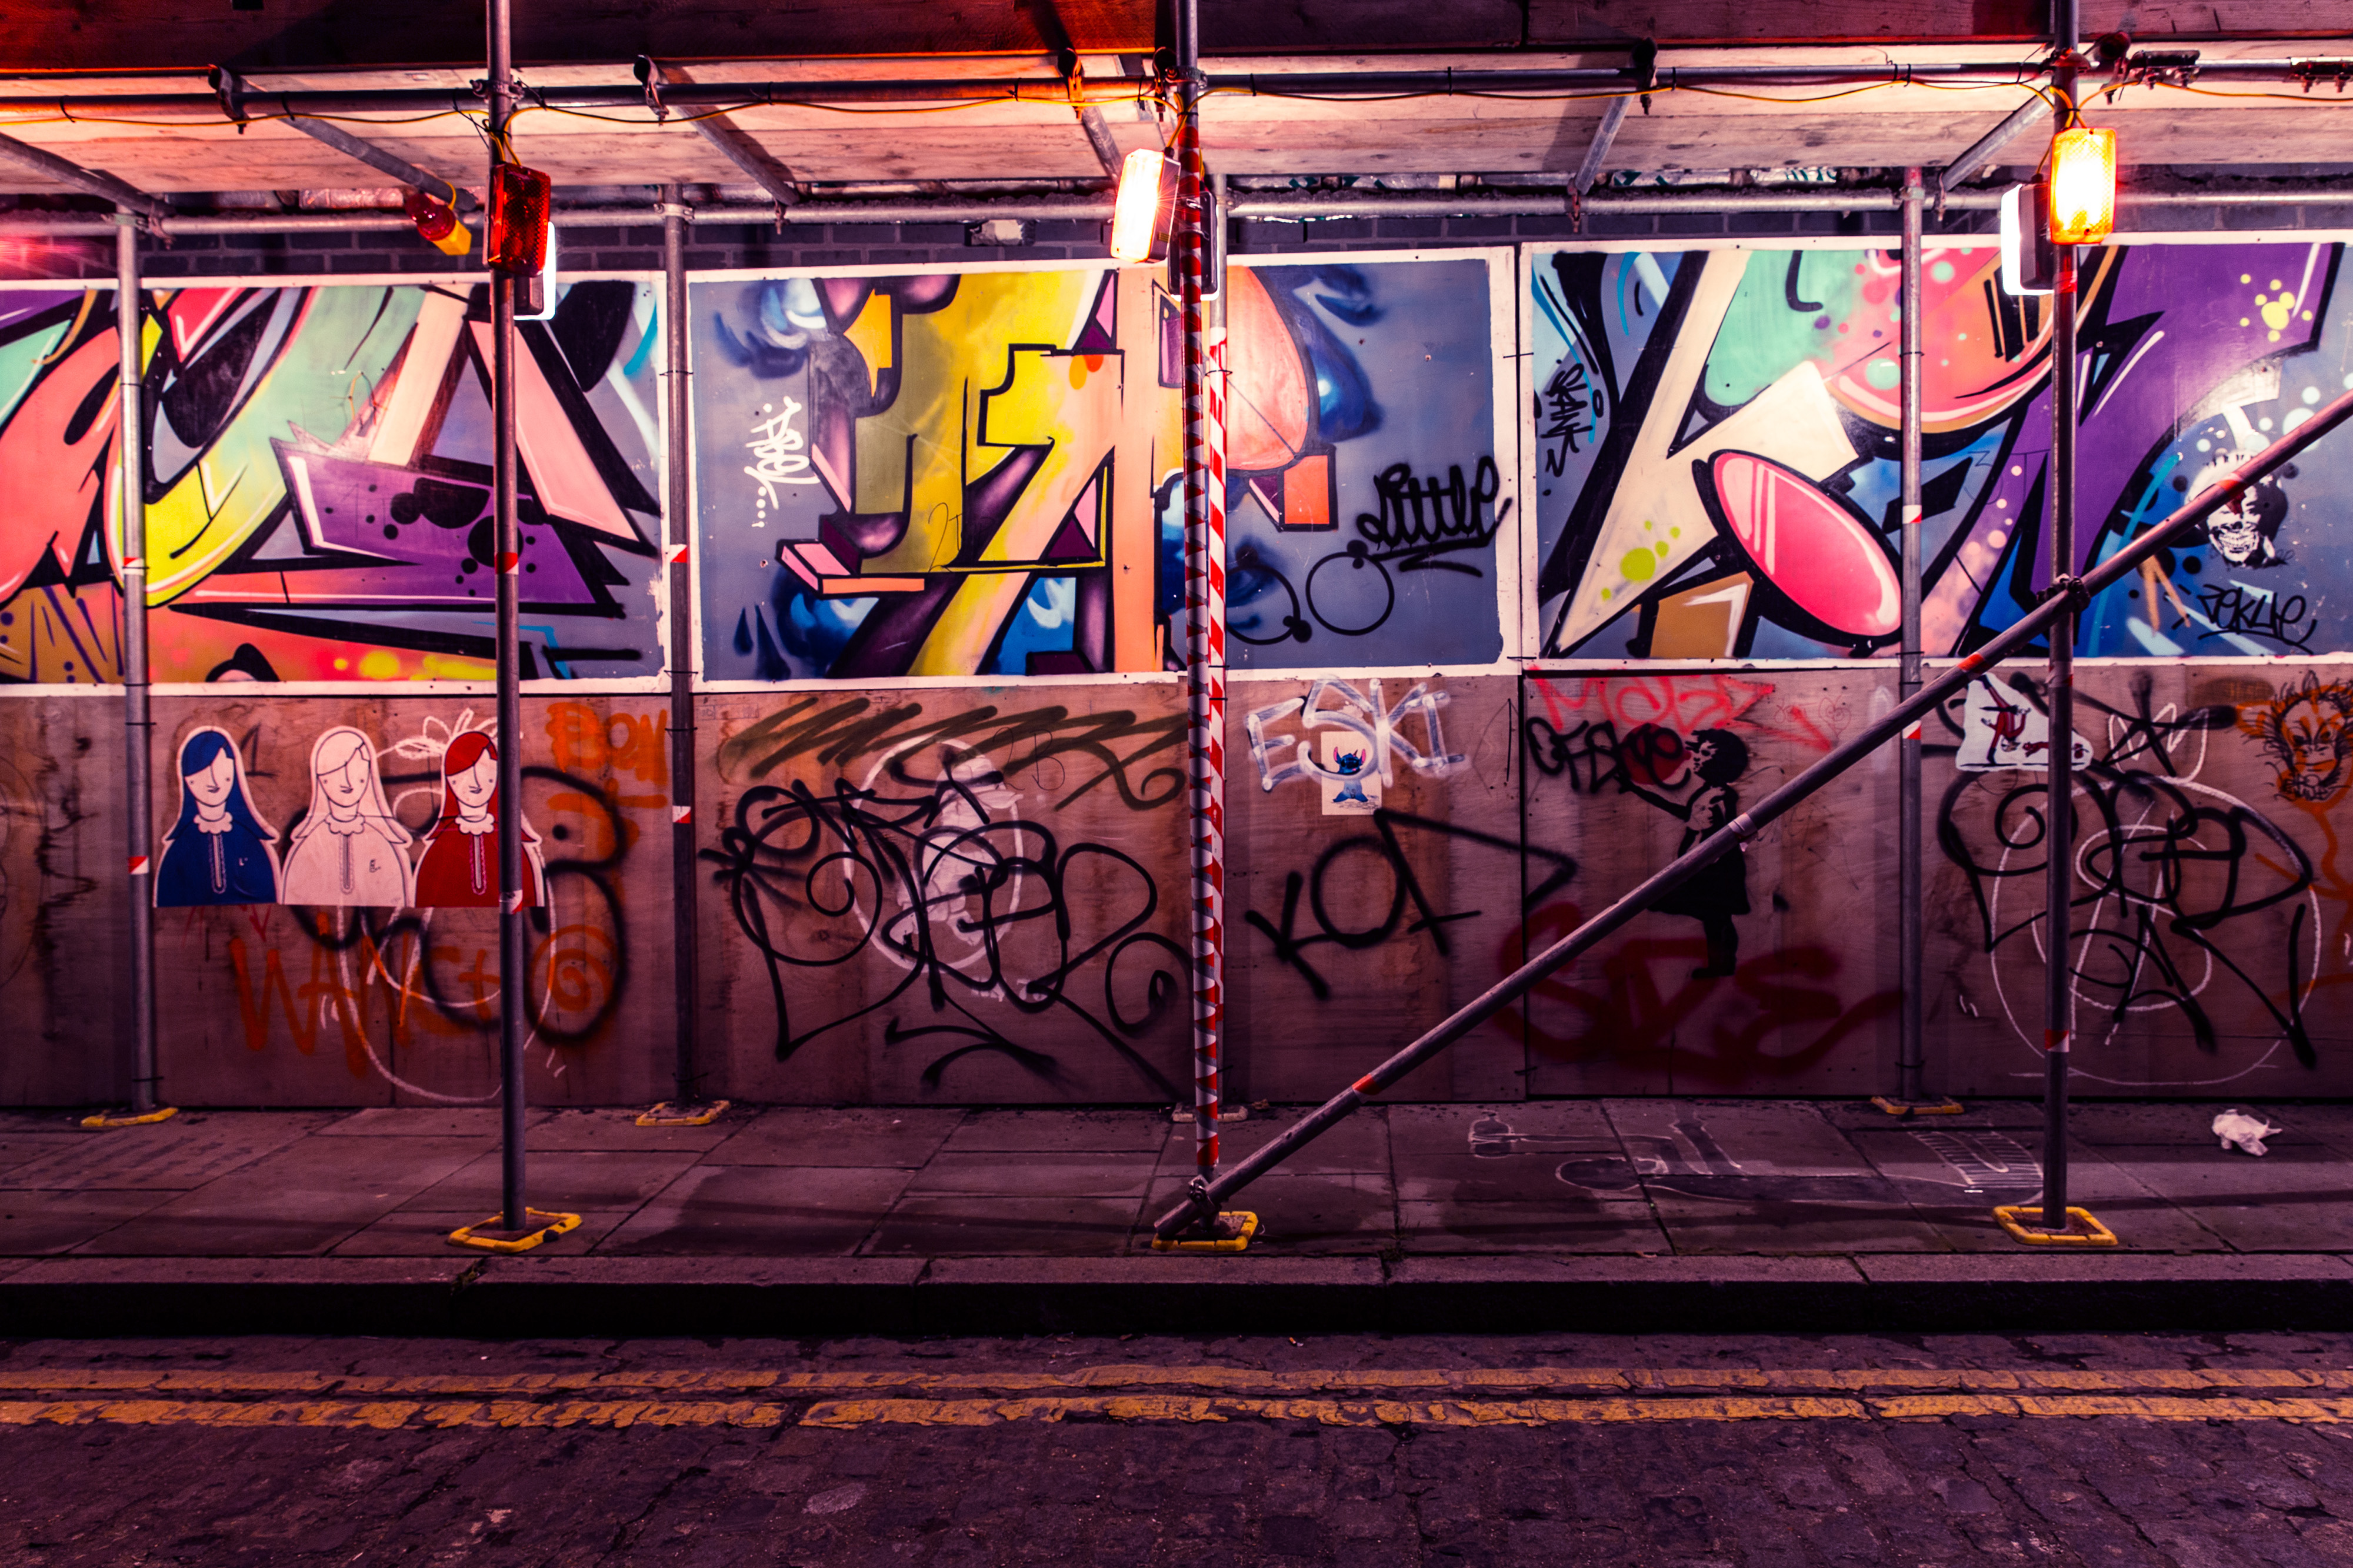
graffiti, street art, art, wall, urban area, mural, street, Tints and shades, city